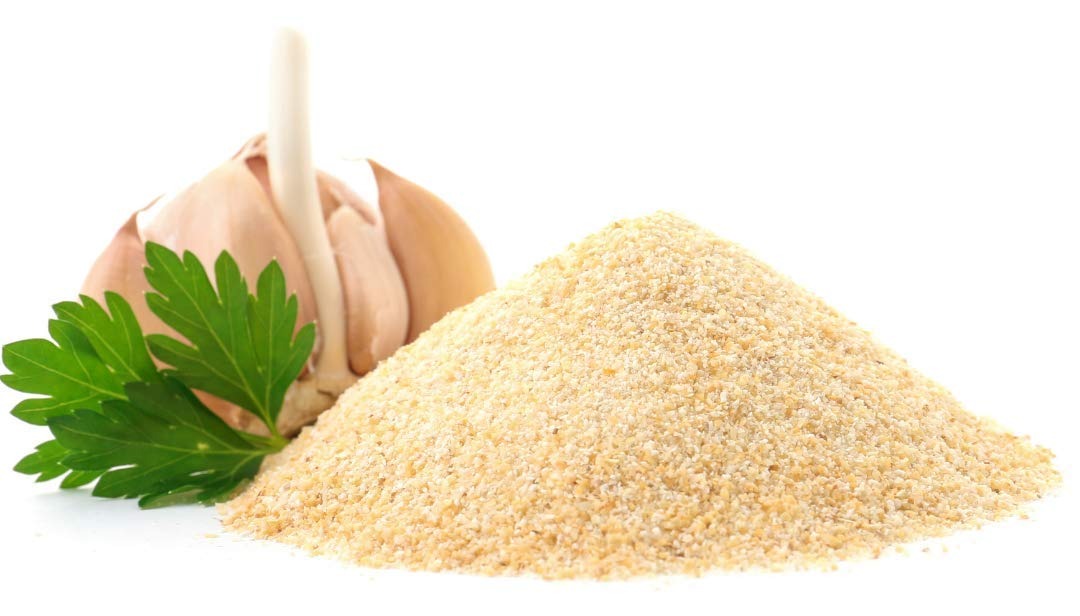
Item Name: Granulated Garlic by Its Delish, (1 lbs)
Bullet Point 1: Highest Quality Granulated Garlic
Bullet Point 2: Granulated Garlic by Its Delish,
Bullet Point 3: Enhance your culinary experience with bold and hearty flavor
Bullet Point 4: Great in salad dressings, soups, sauces, dips, meat rub, pasta and pizza etc.
Bullet Point 5: Certified Kosher OU Packaged in the USA non-GMO and No MSG
Product Description: Its Delish Granulated Garlic is a classic kitchen must-have. Fresh and tasty, be sure to stock up and add some to your favorite dishes.<p></p>It's Delish was established in 1992 and is located in North Hollywood, California. It's Delish is a food manufacturer and distributor who produces over 500 gourmet food products including licorice, sour belts, taffies, caramels, Jordan almonds, chocolates, nuts, fruits, trail mixes, spices, and the spice blends. It's Delish also produces organics and all natural products. We give you the oppertunity to order from the factory direct!<p></p>It’s Delish! prides itself on the four pillars that are at the foundation of everything we do.<p></p>Innovation Quality Value Service
Value: 1.0
Unit: Count

Price: 19.99